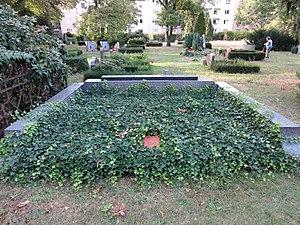
Julius Carl Rashdorff est un architecte allemand né à Pleß le 2 juillet 1823 et mort à Waldsieversdorf le 13 août 1914.